DJ Kaywise

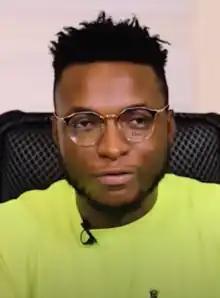

Ayorinde Kehinde Okiki (born 4 August 1992), known professionally as DJ Kaywise is a Nigerian disc jockey and record producer. Kaywise broke into the mixtape market in Alaba in the year 2010. He has since gained prominence as a DJ in Nigeria and has released chart topping songs with many Nigerian music stars.